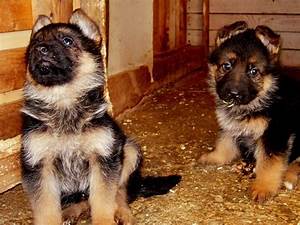
Label: dog